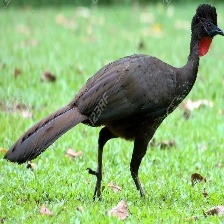
Species: BAND TAILED GUAN
Scientific name: PENELOPE ARGYROTIS